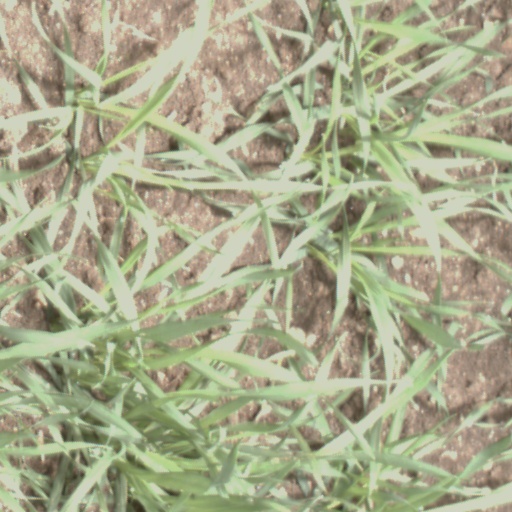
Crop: wheat